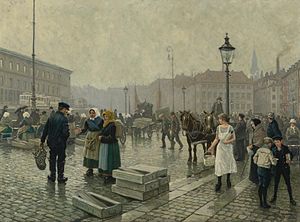
Det Kongelige Assistenshus / Monopol og afvikling
Assistenshuset set i baggrunden af Paul Fischers maleri af fiskekonerne på Gammel Strand fra 1919.
Det Kongelige Assistenshus var en offentligt administreret pantelånervirksomhed i København fra 1688 til 1974.